Eleanor of Toledo

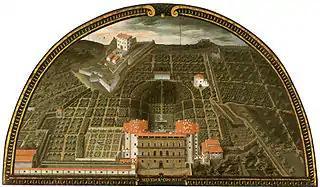
A lunette painted in 1599 by Giusto Utens, depicts the Palazzo Pitti before its extensions, with the amphitheatre and the Boboli Gardens behind.

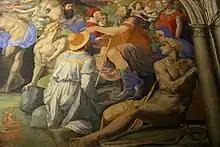
Detail of a Bronzino fresco in the Cappella di Eleonora.

Like her husband, Eleanor of Toledo was a prominent patron of the arts during the Italian Renaissance. She supported leading artists of the period, including Agnolo Bronzino, Giorgio Vasari, and Niccolò Tribolo, commissioning works that played a significant role in shaping the cultural identity of the Medici court. Her patronage extended to architecture as well, contributing to the construction and embellishment of several enduring landmarks in Florence, such as the Palazzo Pitti and its surrounding Boboli Gardens.